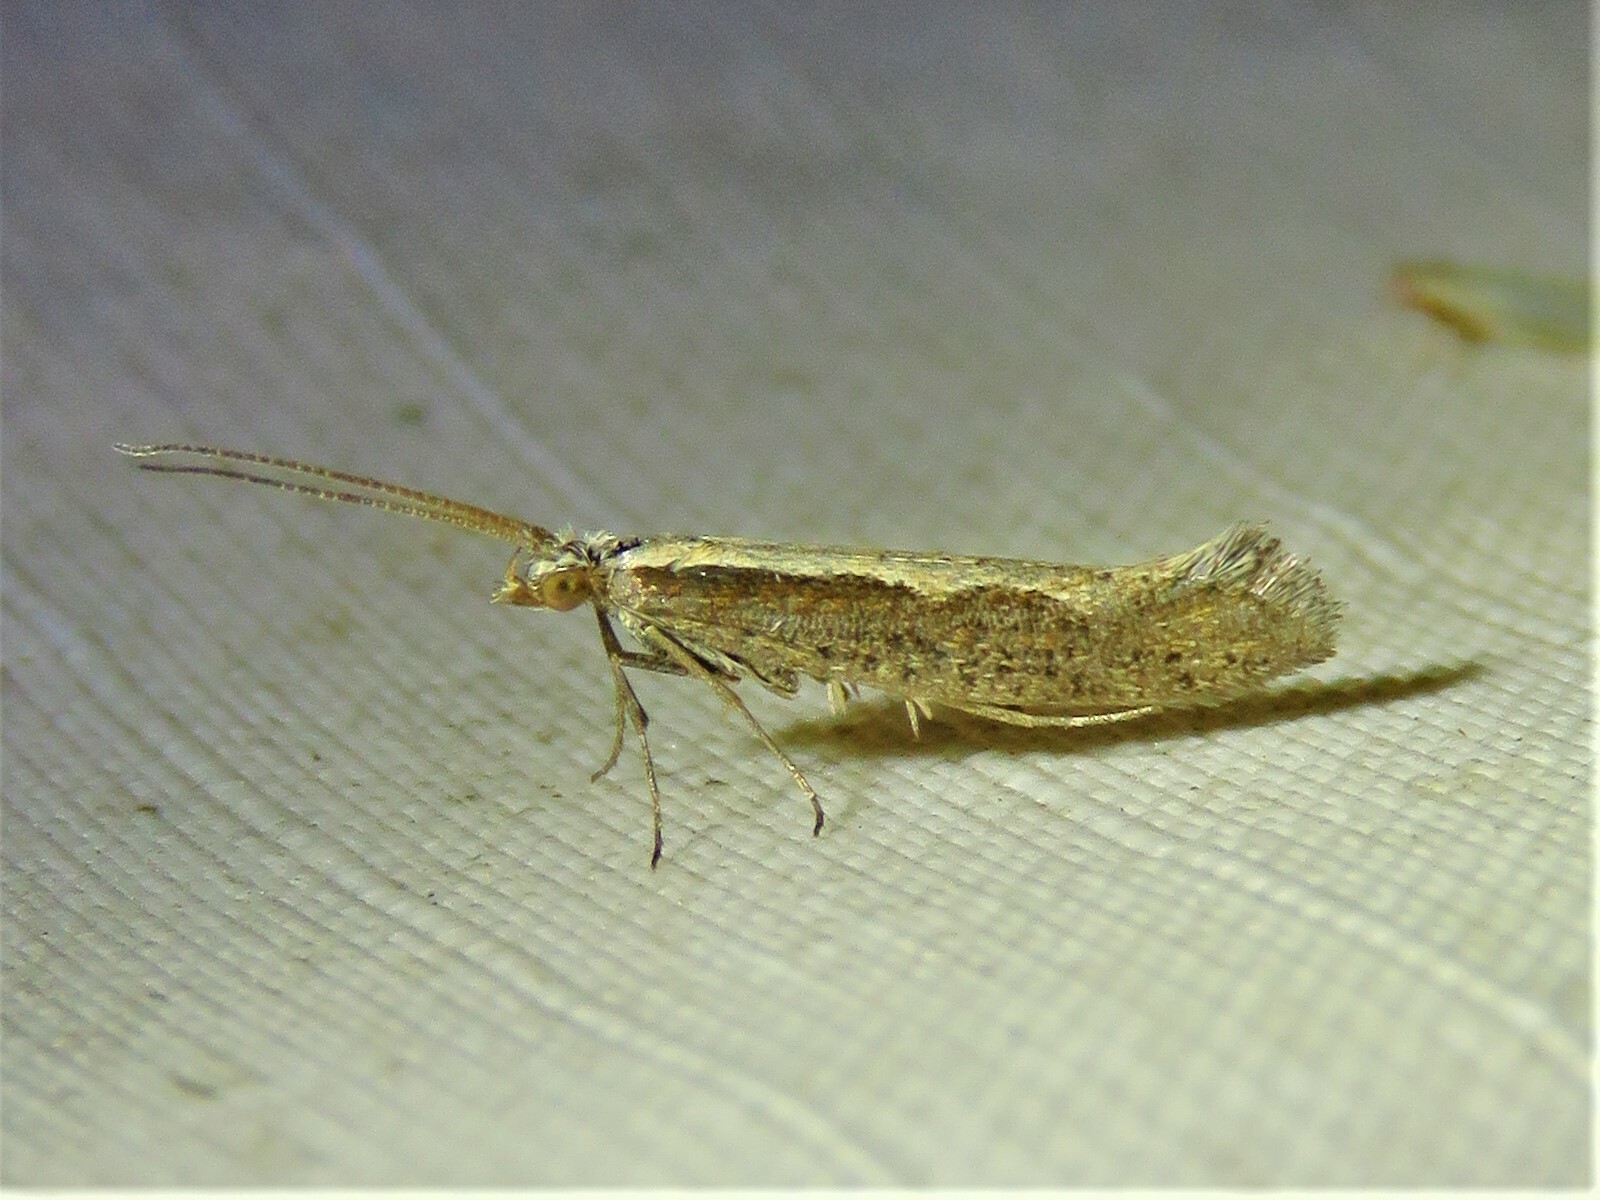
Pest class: diamondback_moth